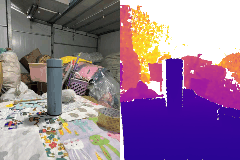
Label: cup